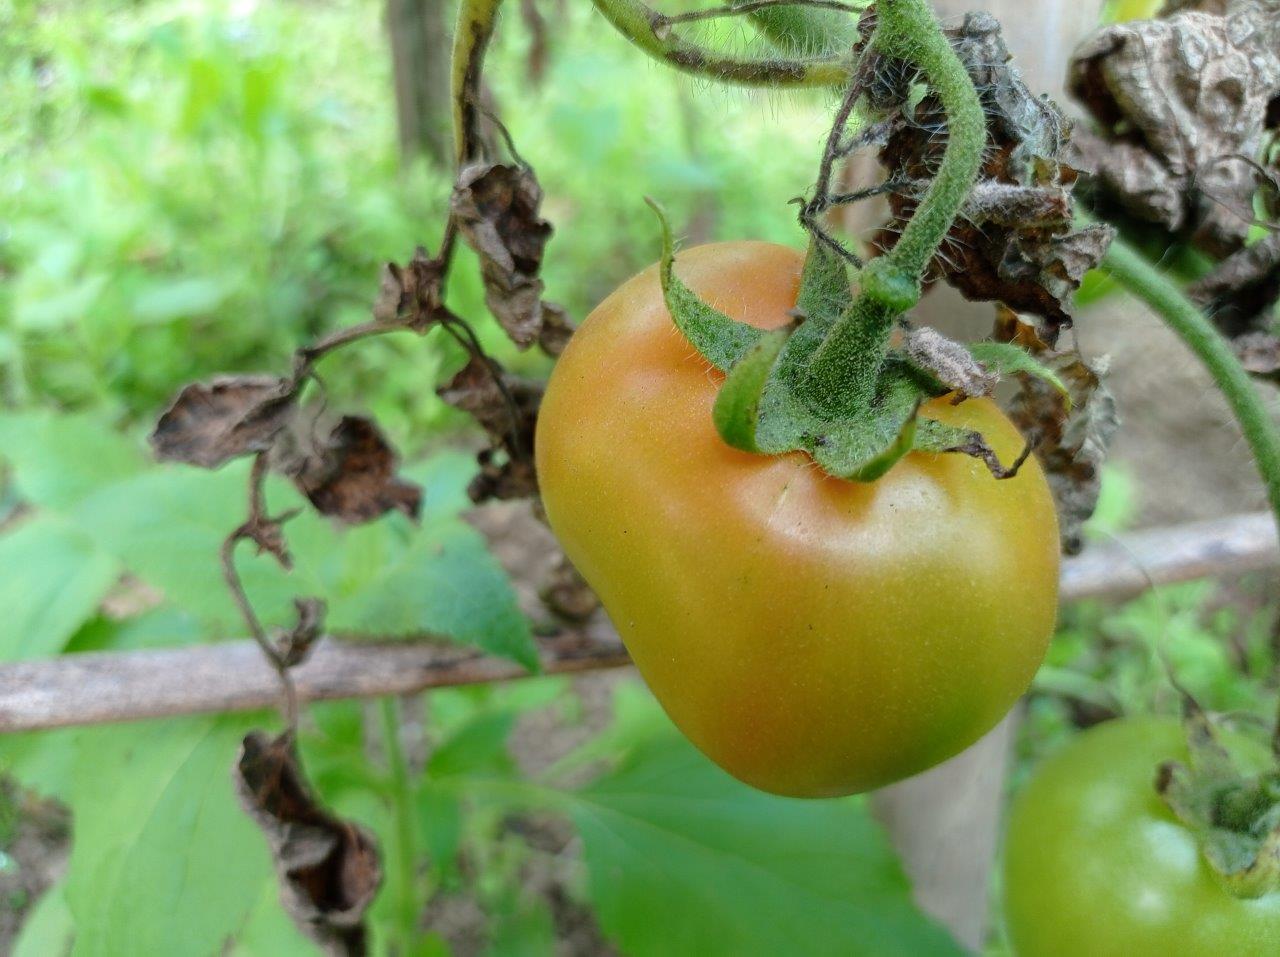
Maturity: Mature